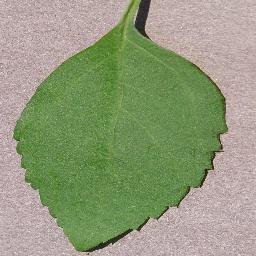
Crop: cherry
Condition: (including_sour)_healthy